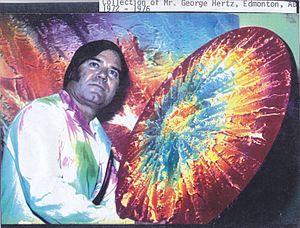
Painter of the stars, Andre Fontaine and his works .
André Fontaine, dit « Le peintre des étoiles », né le 6 mars 1926 à Saint-Gédéon, et mort le 30 janvier 2005 à Québec, est un artiste-peintre et un journaliste de presse. Il créa son propre mouvement dans la peinture : l'« art cosmonitique ».